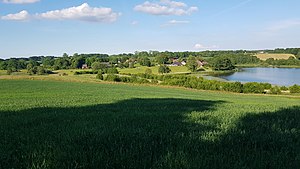
Nyhus
Nyhus set fra Gendarmstien
Den tyske landsby Nyhus set fra Gendarmstien
Nyhus eller Niehuus er en landsby beliggende i en dal ved Nyhus Sø syd for den dansk-tyske grænse og nordvest for Flensborg by i Sydslesvig. Administrativt hører landsbyen under Harreslev Kommune i Slesvig-Flensborg kreds i den nordtyske delstat Slesvig-Holsten. I kirkelig henseende hørte landsbyen til Bov Sogn, nu holder beboerne sig til kirken i Harreslev. Sognet lå i Vis Herred.